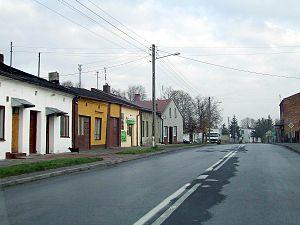
Nowa Brzeźnica est un village de la gmina de Nowa Brzeźnica, du powiat de Pajęczno, dans la voïvodie de Łódź, situé dans le centre de la Pologne.